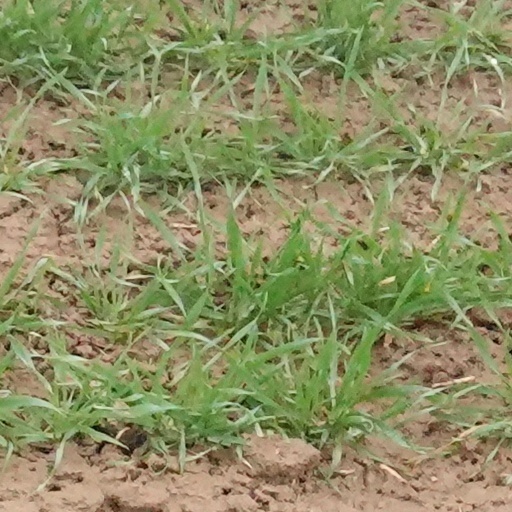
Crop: wheat